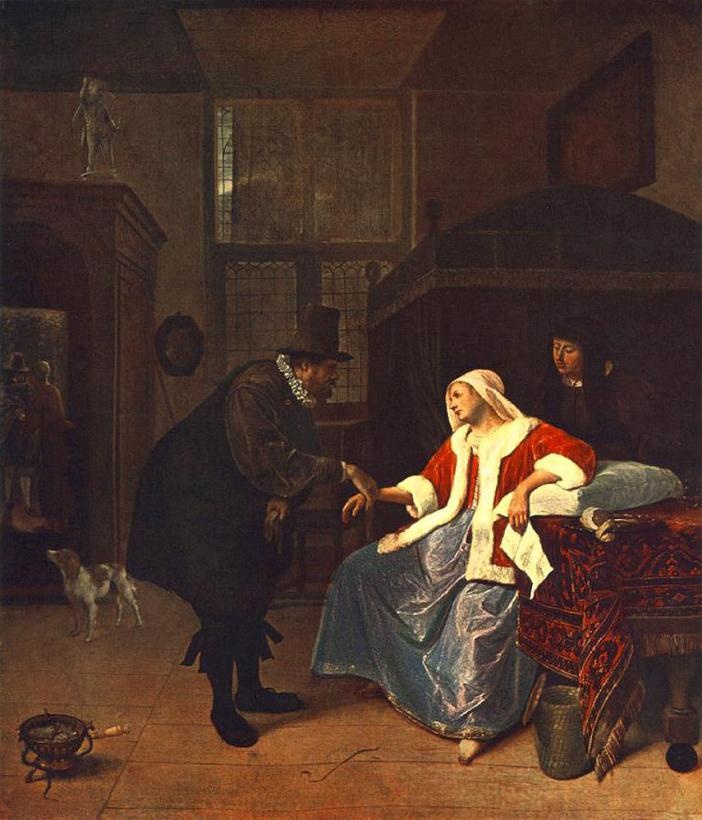
Love Sickness
Brand: Qualiart
Category: Arts & Entertainment > Hobbies & Creative Arts > Arts & Crafts > Art & Crafting Materials > Textiles > Crafting Canvas